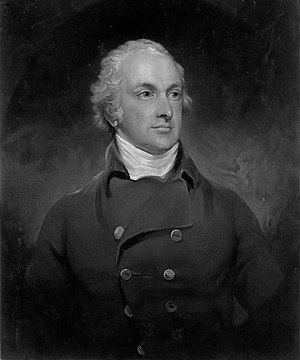
Home Secretary / Liste over Home Secretaries / 1801–1900
Secretary of State for the Home Department almindeligvis kaldet Home Secretary er titlen på den britiske minister, som leder Home Office, der er et af de fire vigtigste statsembeder.